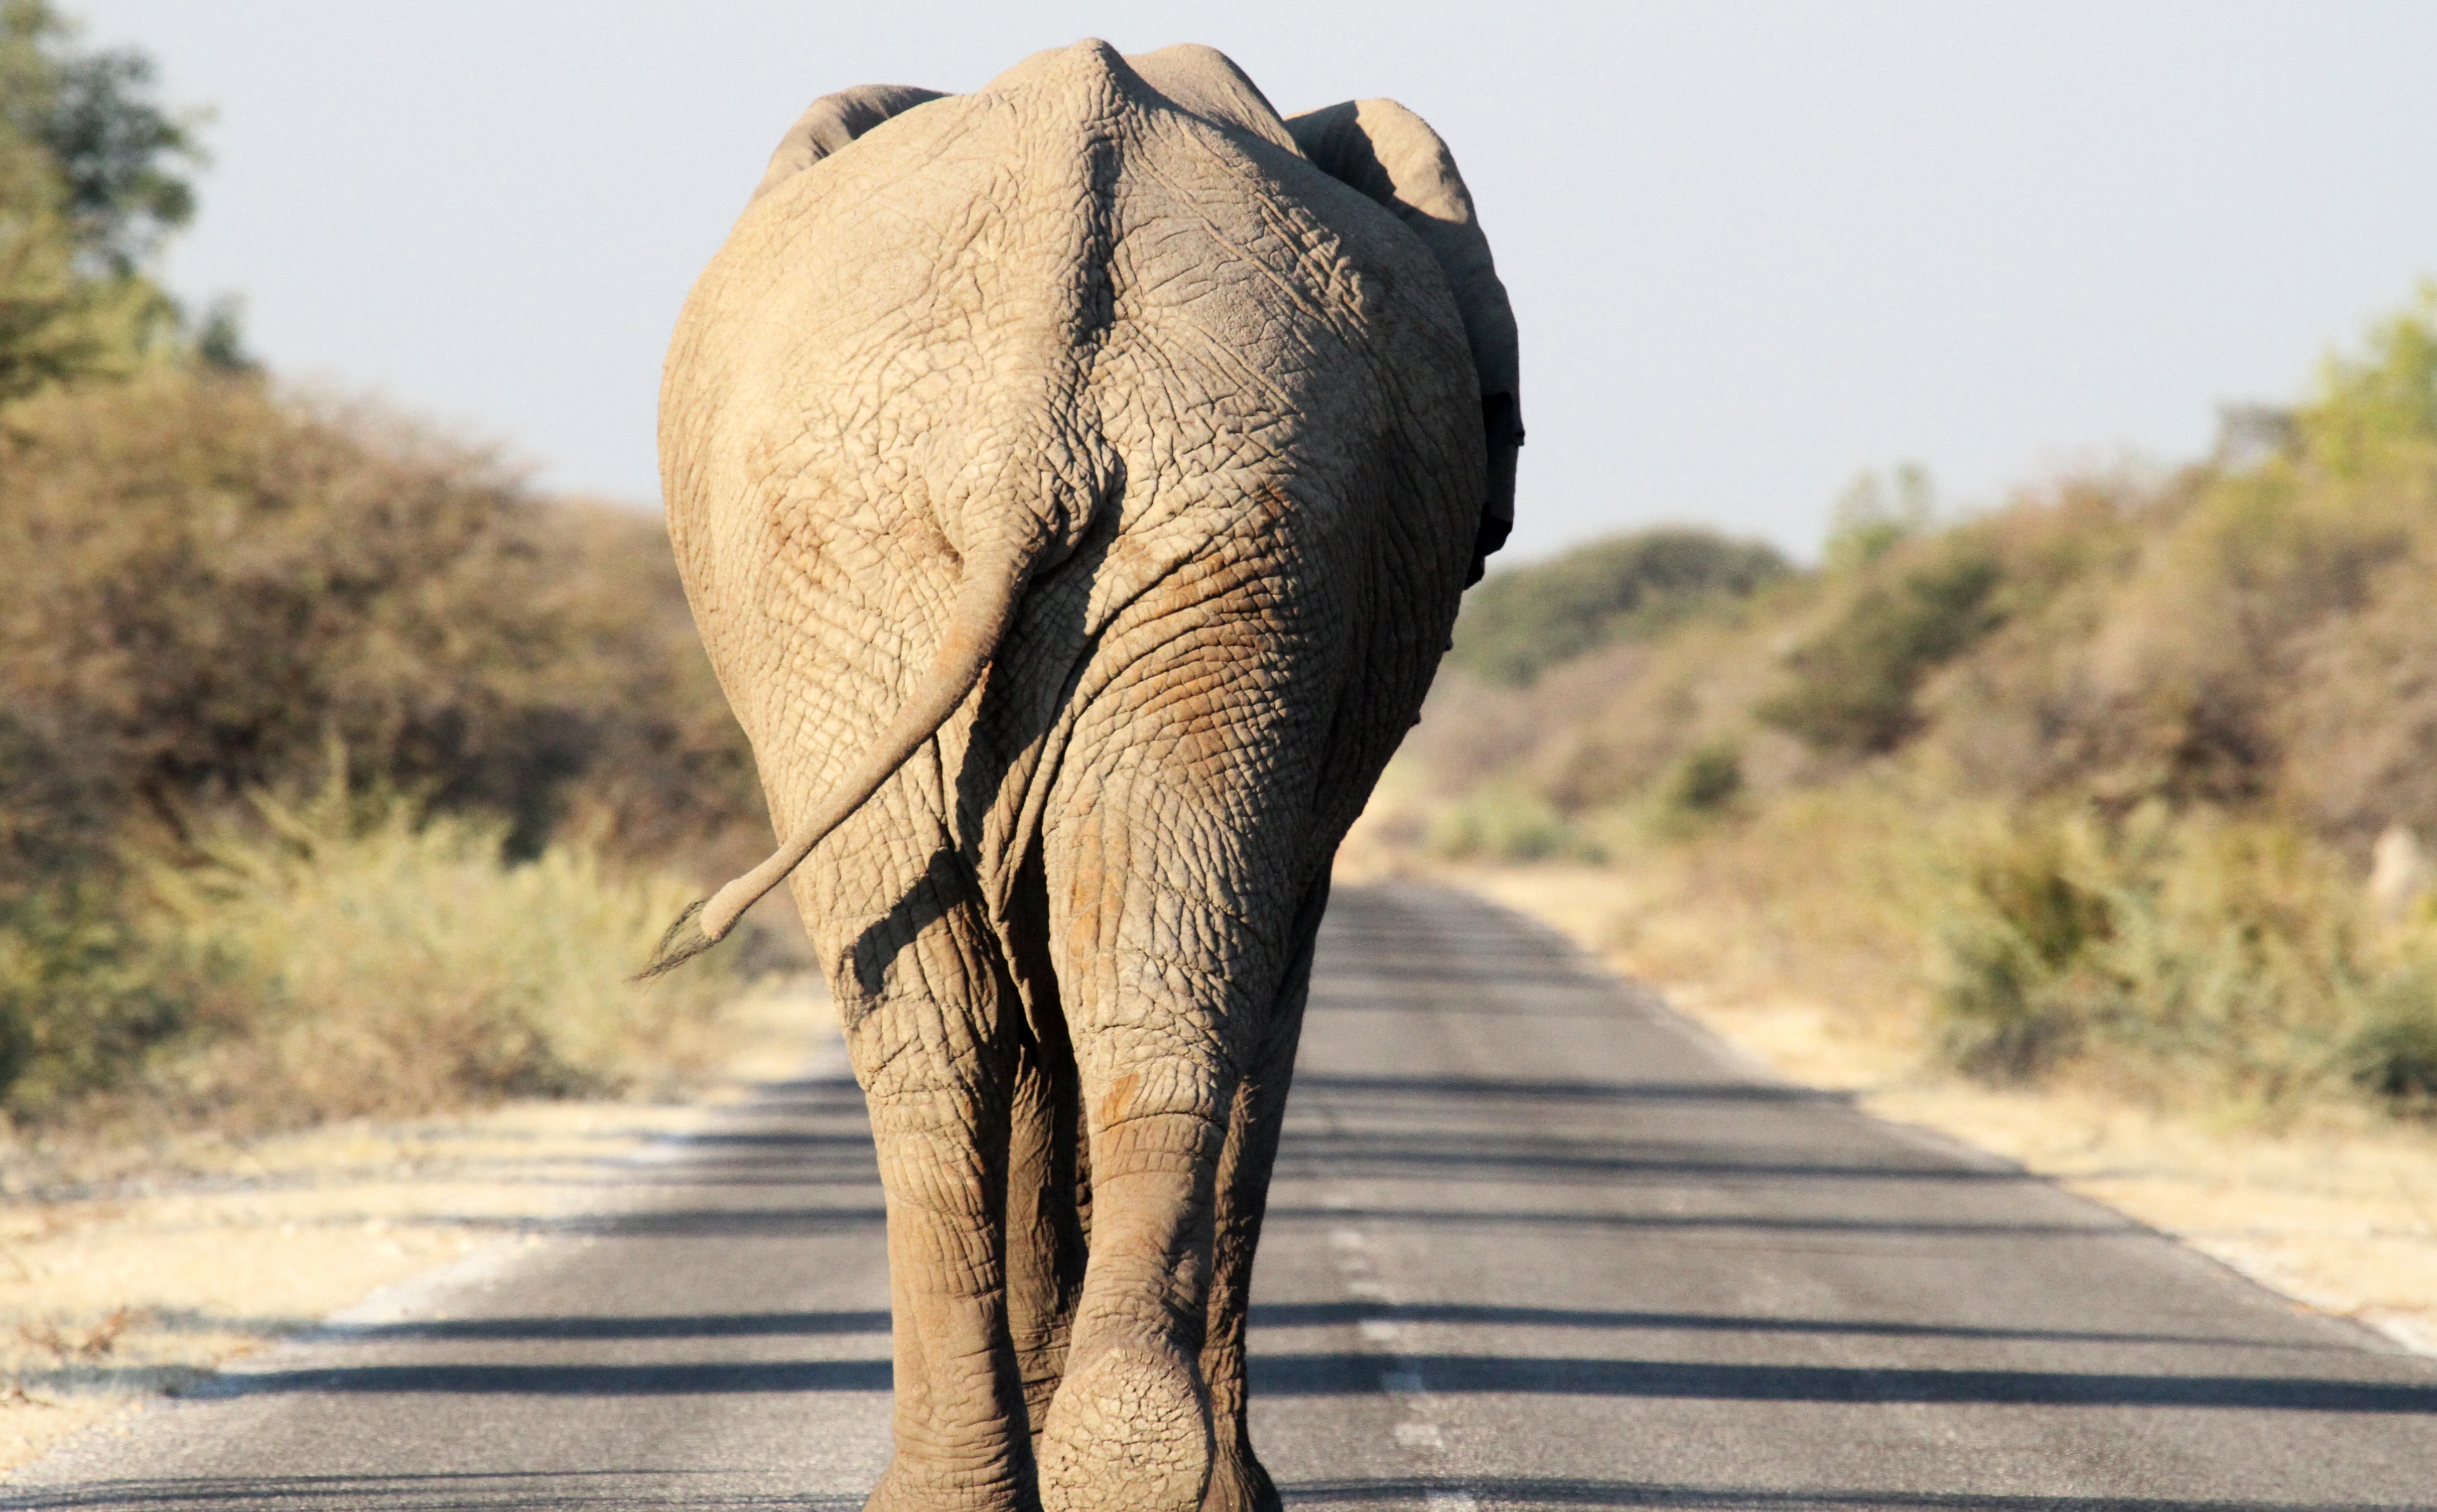
road, wildlife, mammal, fauna, elephant, vertebrate, safari, indian elephant, african elephant, etosha, elephants and mammoths